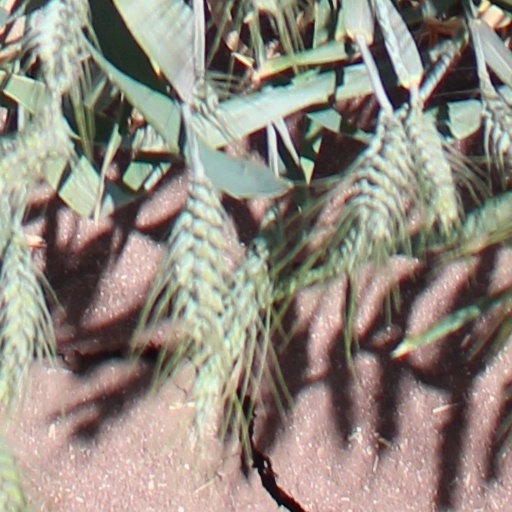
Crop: wheat